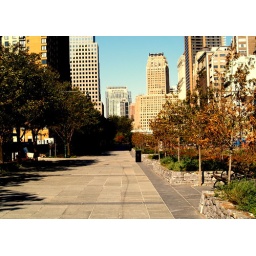
Right above Battery Park there is a nice tree lined walking path